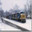
Label: train